Nuacht RTÉ

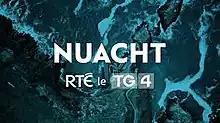

Nuacht RTÉ le TG4 (Irish for "RTÉ News by TG4") is the main news service for Irish speakers on RTÉ television. The service is broadcast from the news studios at Baile na hAbhann in the Connemara Gaeltacht, County Galway, Ireland.